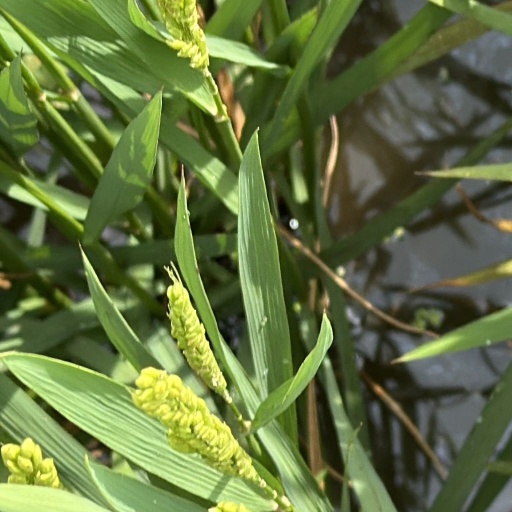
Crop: rice